Radio navigation

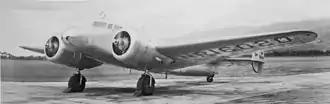
Amelia Earhart's Lockheed Electra had a prominent RDF loop on the cockpit roof.

The first system of radio navigation was the "Radio Direction Finder", or RDF. By tuning in a radio station and then using a directional antenna, one could determine the direction to the broadcasting antenna. A second measurement using another station was then taken. Using triangulation, the two directions can be plotted on a map where their intersection reveals the location of the navigator. Commercial AM radio stations can be used for this task due to their long range and high power, but strings of low-power radio beacons were also set up specifically for this task, especially near airports and harbours.